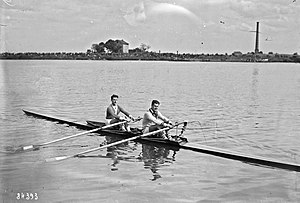
Marc Detton
Marc Detton (tv.) med Jean-Pierre Stock (1923)
Marc Pierre Detton var en fransk roer.